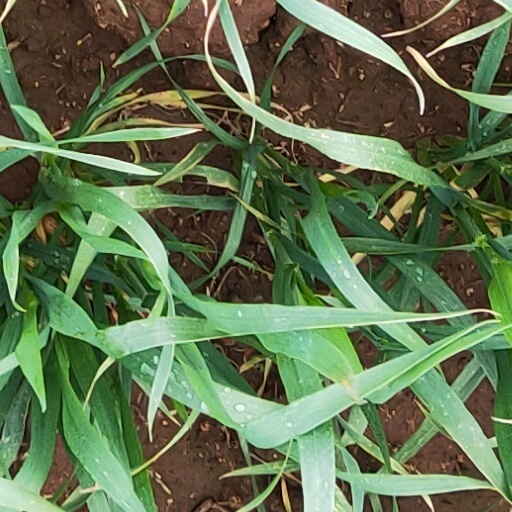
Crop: wheat